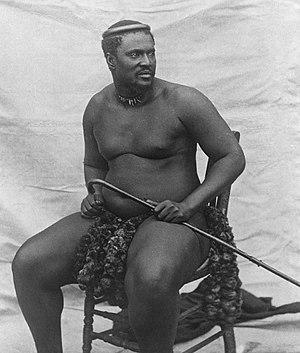
La bataille d'Isandhlwana a été livrée le 22 janvier 1879 en Afrique du Sud, pendant la guerre anglo-zouloue, et s'est soldée par l'une des plus grandes défaites coloniales britanniques.
Frederic Augustus Thesiger, 2ᵉ baron Chelmsford, né le 31 mai 1827 et décédé le 9 avril 1905, est un général britannique connu surtout pour avoir déclenché la guerre anglo-zouloue, au cours de laquelle l'armée britannique connut une de ses défaites les plus retentissantes.
Cetshwayo kaMpande, aussi orthographié Cetawayo, Cetewayo, Cetywajo et Ketchwayo, né vers 1826, mort le 8 février 1884, est le roi de la nation zouloue du 1ᵉʳ septembre 1873 au 4 juillet 1879 et les a dirigés lors de la guerre anglo-zouloue de 1879.
La guerre anglo-zouloue eut lieu en 1879 en Afrique du Sud entre le Royaume-Uni et les Zoulous. Elle fut marquée par des batailles particulièrement sanglantes et constitua une étape importante dans la colonisation de la région du Natal. La guerre annonça le début du déclin du Royaume zoulou qui sera annexé définitivement en 1897.
L'histoire de l'Afrique du Sud est très riche et très complexe du fait de la juxtaposition de peuples et de cultures différentes qui se succèdent et se côtoient depuis la Préhistoire. Les Bochimans y sont présents depuis au moins 25 000 ans et les Bantous, depuis au moins 1 500 ans. Les deux peuples auraient généralement cohabité paisiblement. L'histoire écrite débute avec l'arrivée des Européens, en commençant par les Portugais qui décident de ne pas coloniser la région, laissant la place aux Néerlandais. Les Britanniques contestent leur prééminence vers la fin du xviiiᵉ siècle, ce qui mène à deux guerres. Le xxᵉ siècle est marqué par le système législatif séparatiste et ségrégationniste de l'apartheid puis par l'élection de Nelson Mandela, premier président noir d'Afrique du Sud, à la suite des premières élections nationales multiraciales au suffrage universel organisées dans le pays.
Le royaume zoulou, parfois désigné sous le terme d'empire zoulou est un ancien territoire d'Afrique australe dominé par les Zoulous, situé originellement le long de la côte de l'océan Indien entre la rivière Tugela au sud et la rivière Pongola au nord, au nord-est de l'actuelle province du KwaZulu-Natal en Afrique du Sud.